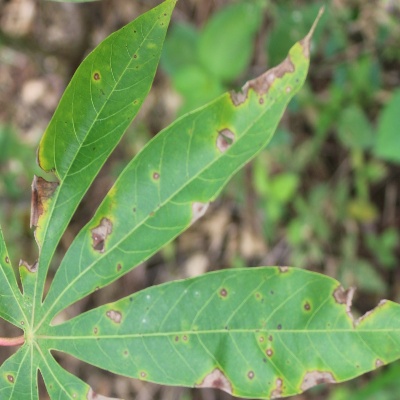
Crop: Cassava
Condition: brown spot